Fall of Maximilien Robespierre

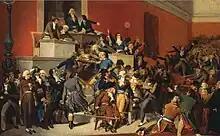
Raymond Quinsac Monvoisin Le 9 Thermidor

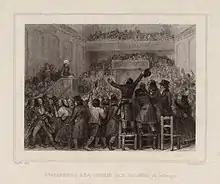
Robespierre à la Société des Jacobins - Auguste Raffet

Robespierre did not reappear in the National Convention until 7 May (18 Floréal). For this day he had planned a speech addressing the relationship between religion, morality, and the republican principles; and to establish the Cult of the Supreme Being in place of the Cult of Reason promoted by de-Christianizers like the Hébertists. On 21 May 1794 the revolutionary government decided that the Terror would be centralised, with almost all the tribunals in the provinces closed and all the trials held in Paris.